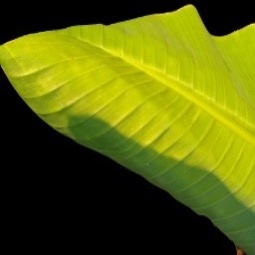
Label: Sulphur